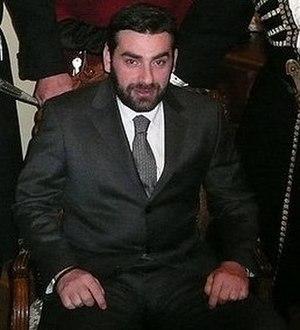
Cet article donne une liste des prétendants au trône ou héritiers de trônes vacants dans le monde.